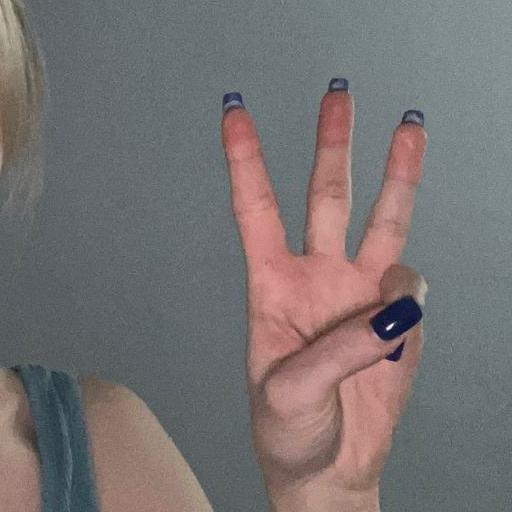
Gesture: three